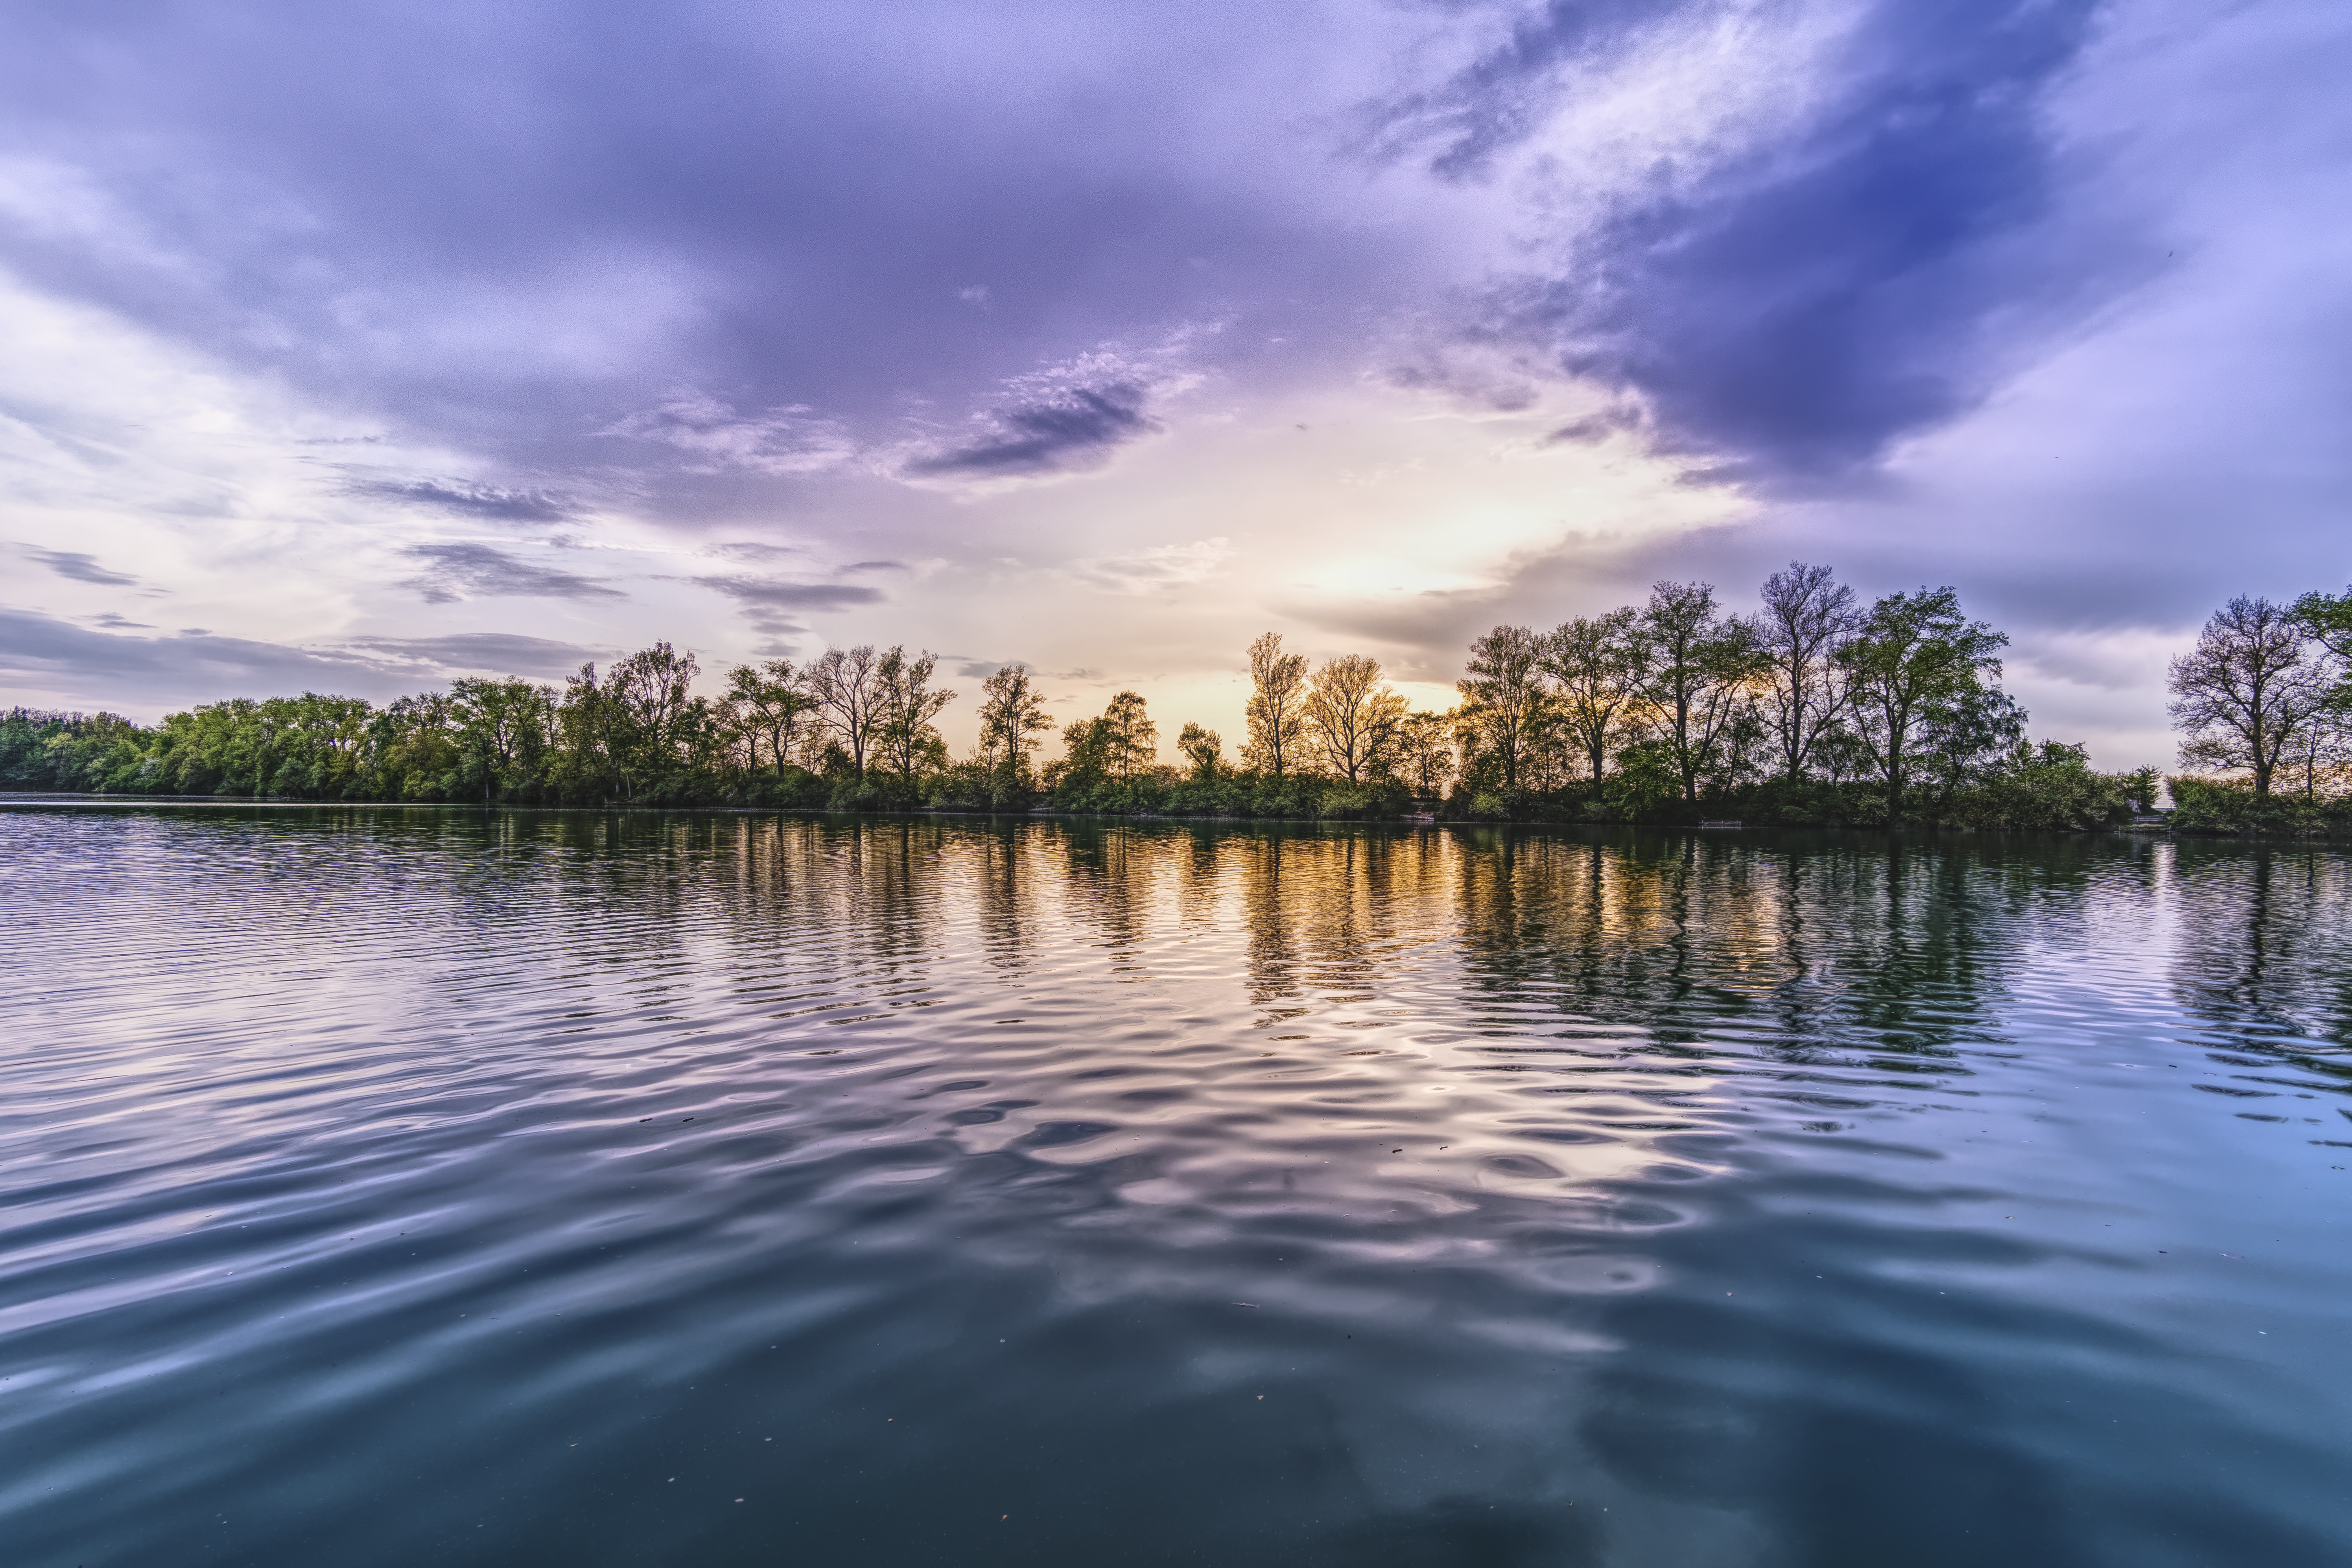
reflection, waterway, sky, water, nature, lake, water resources, cloud, wetland, horizon, bank, reservoir, shore, river, calm, bayou, tree, sea, morning, evening, landscape, inlet, loch, pond, sunlight, tropics, ocean, swamp, computer wallpaper, watercourse, coast